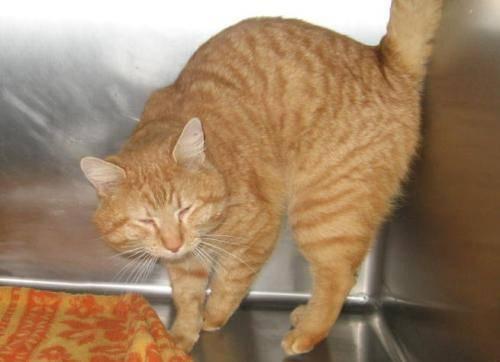
cat